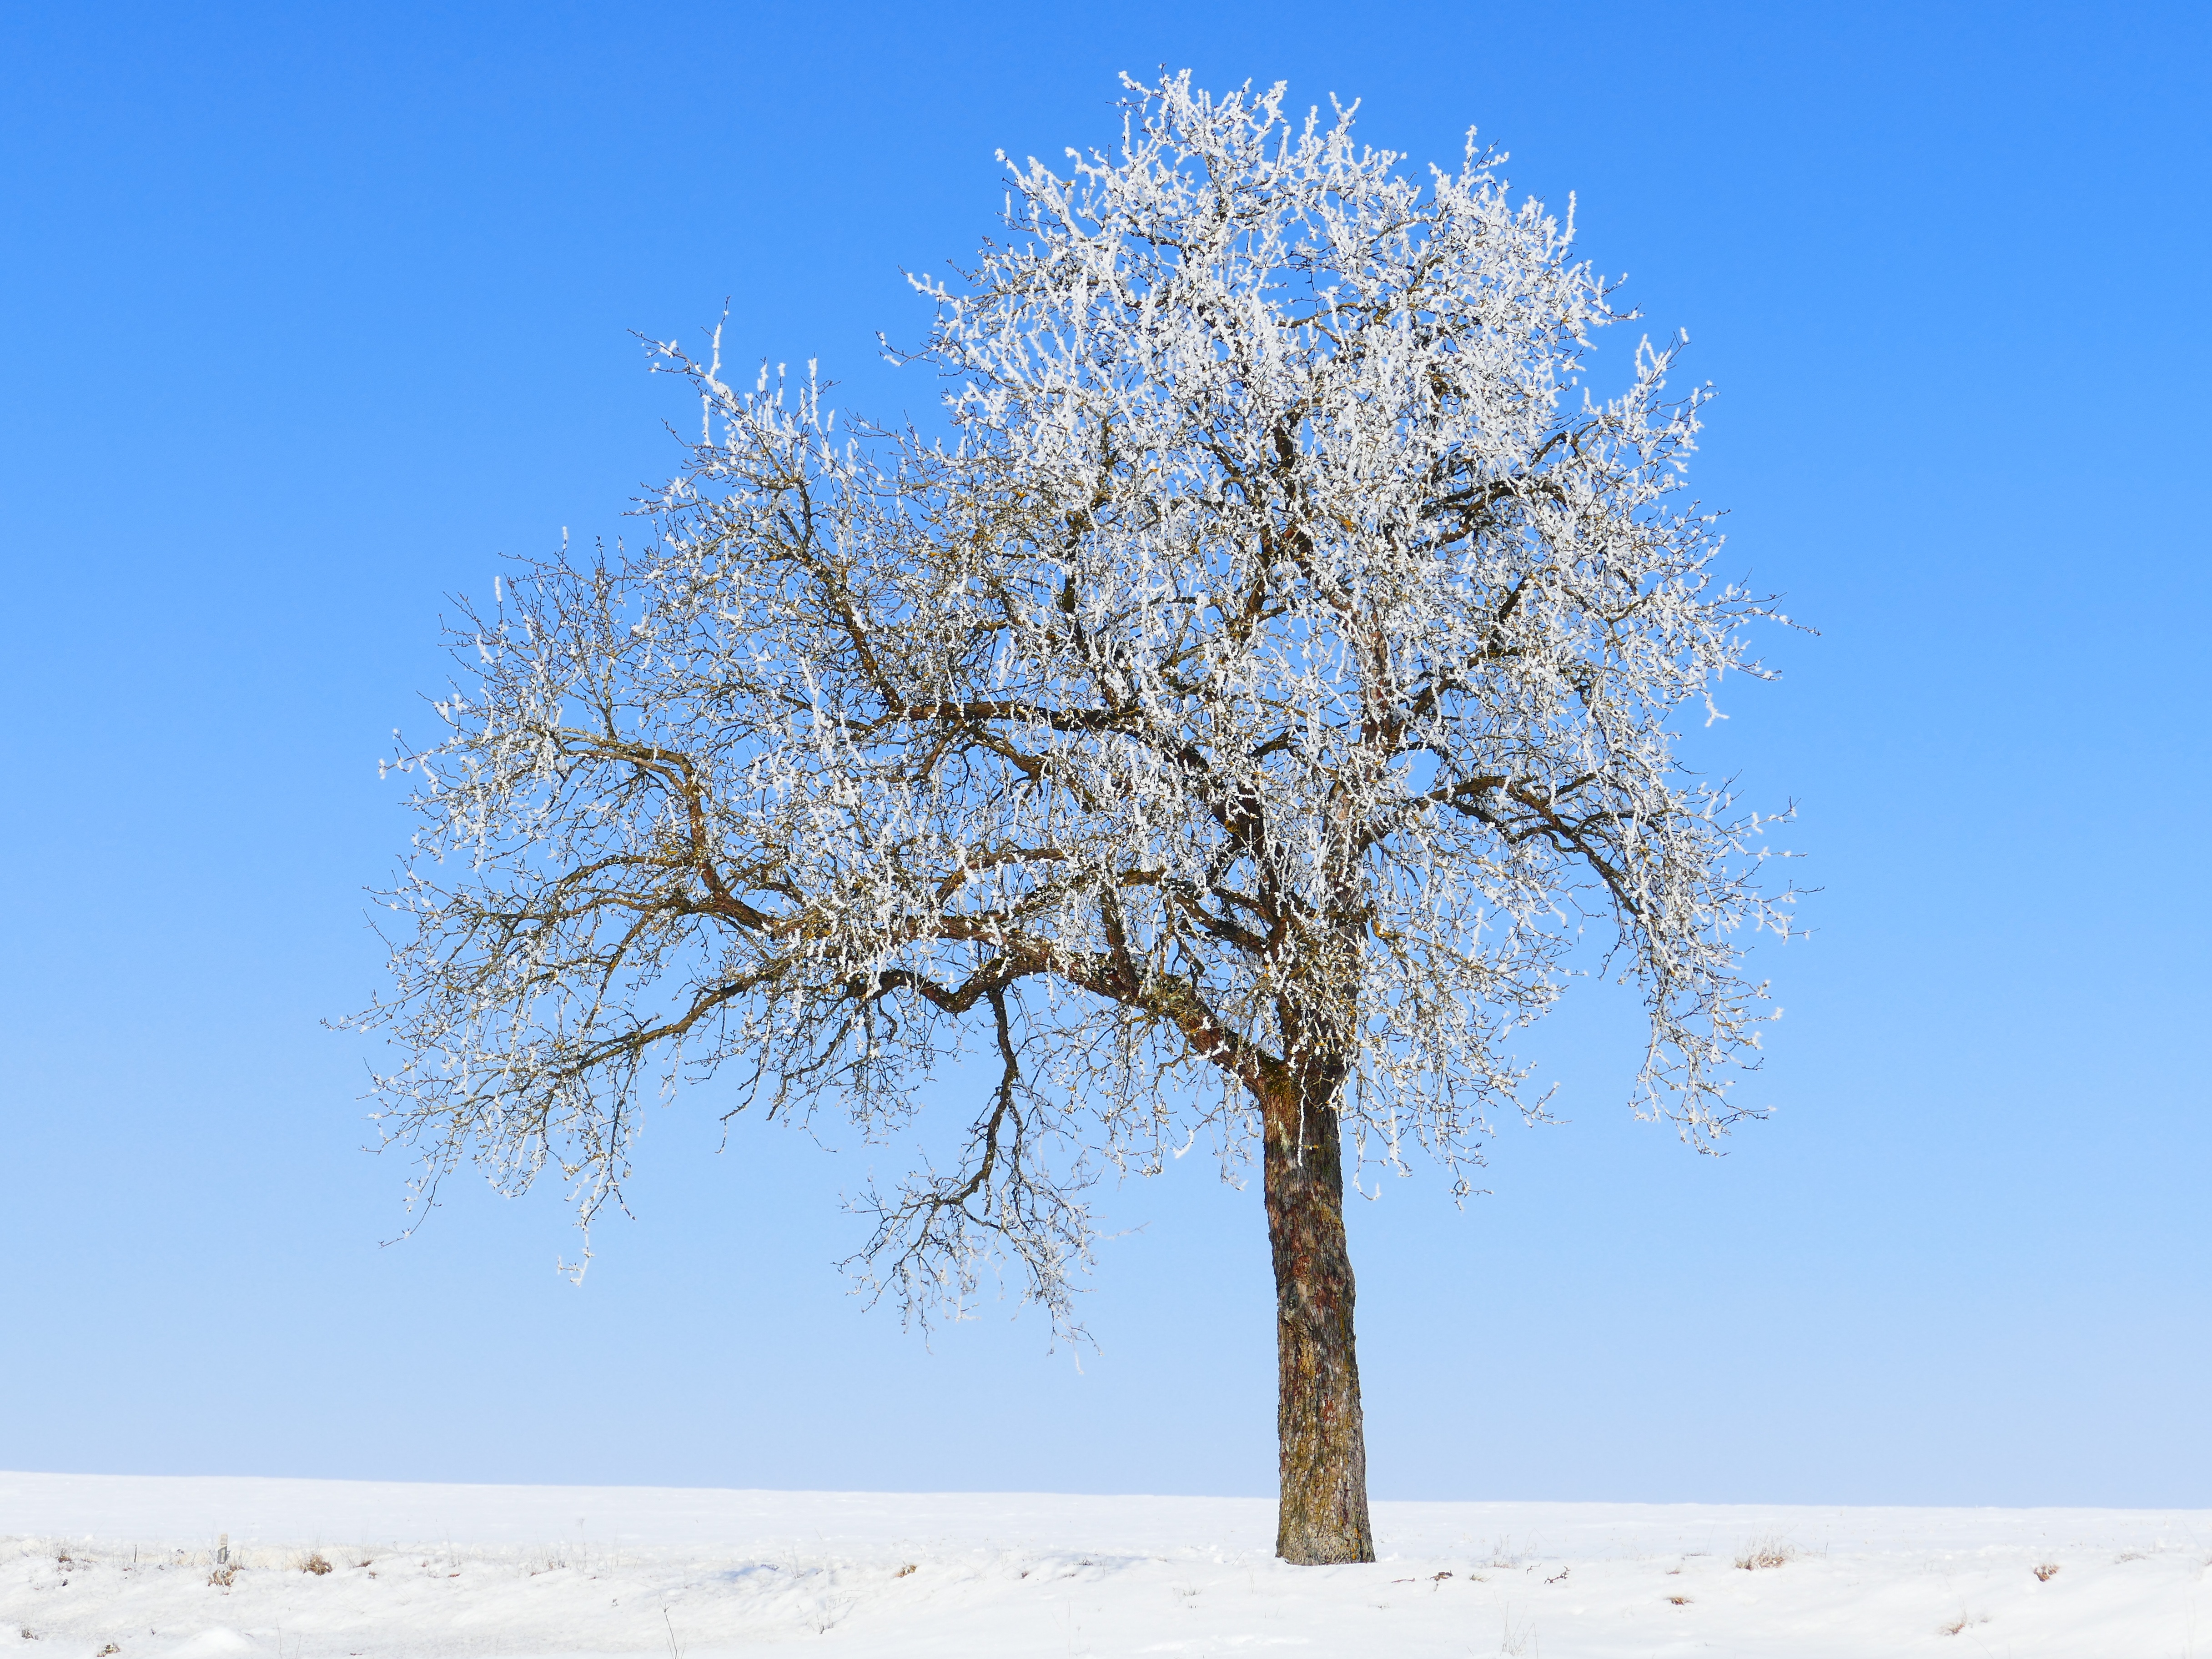
tree, branch, blossom, snow, cold, winter, plant, sun, flower, frost, ripe, ice, birch, frozen, season, iced, wintry, hoarfrost, flowering plant, woody plant, land plant